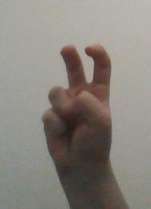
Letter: toot